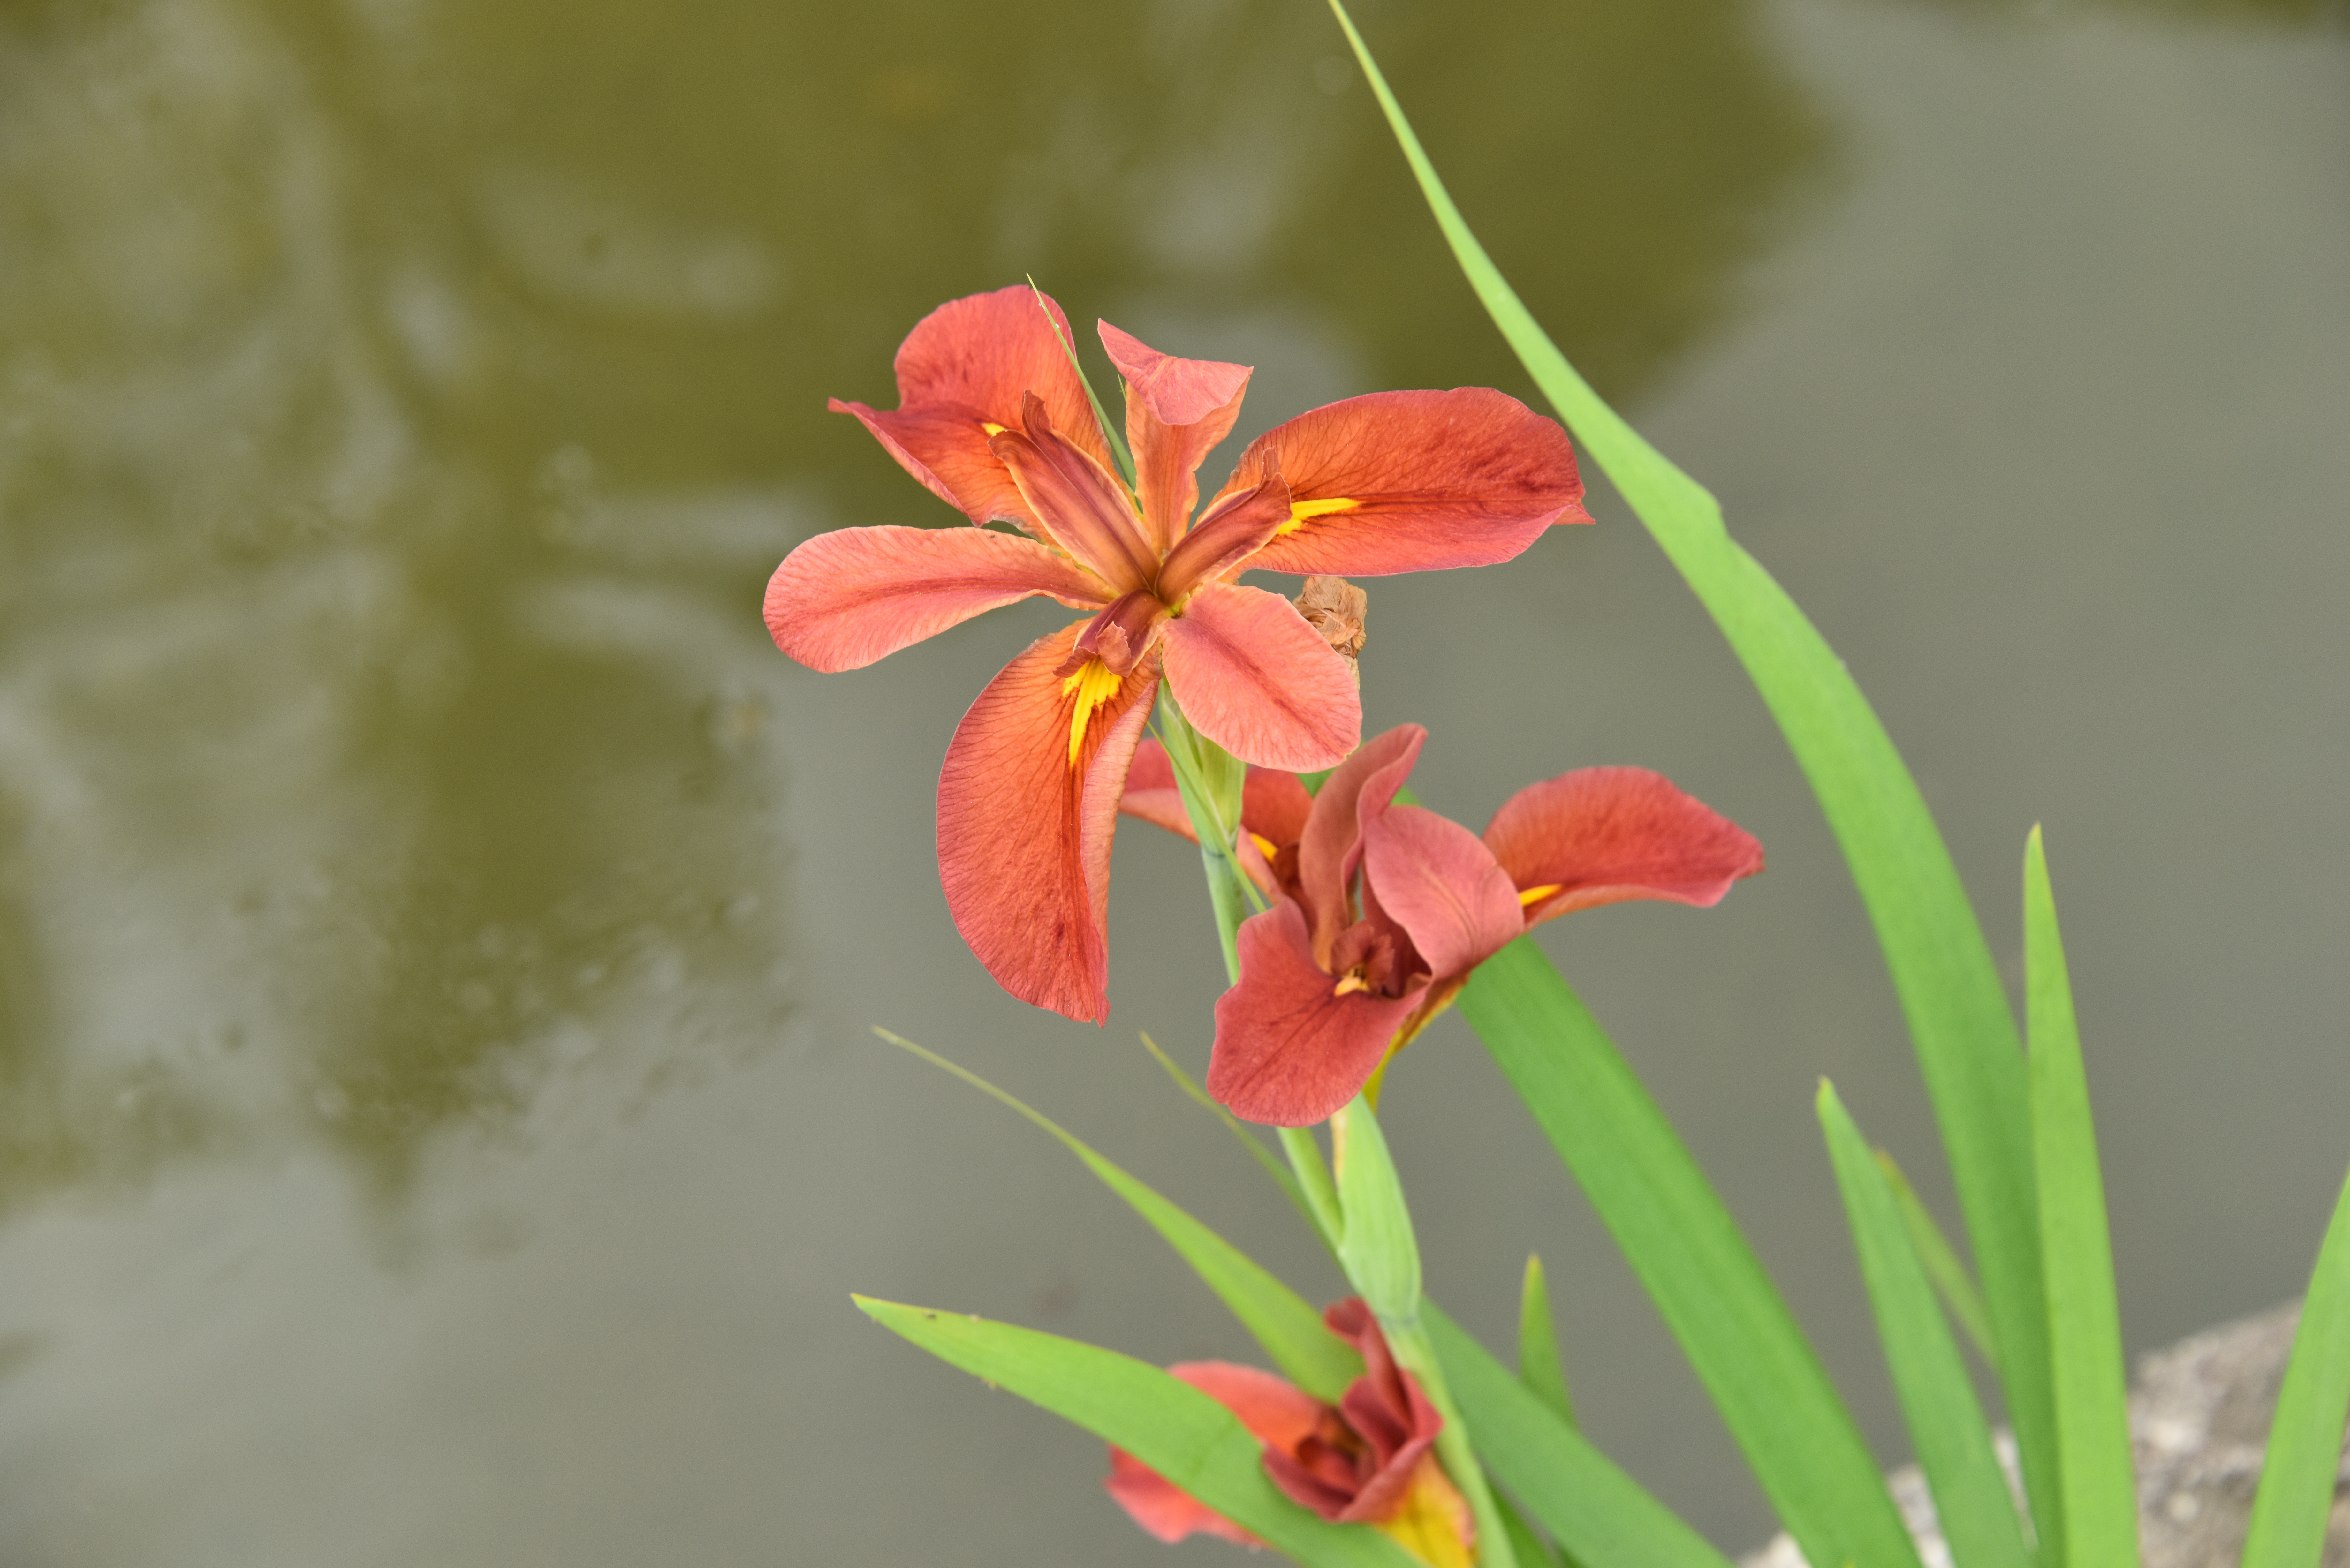
blossom, plant, leaf, flower, petal, botany, garden, nail, flora, wildflower, flowers, irises, pink flower, macro photography, flowering plant, orange petal, canna lily, plant stem, land plant, canna family